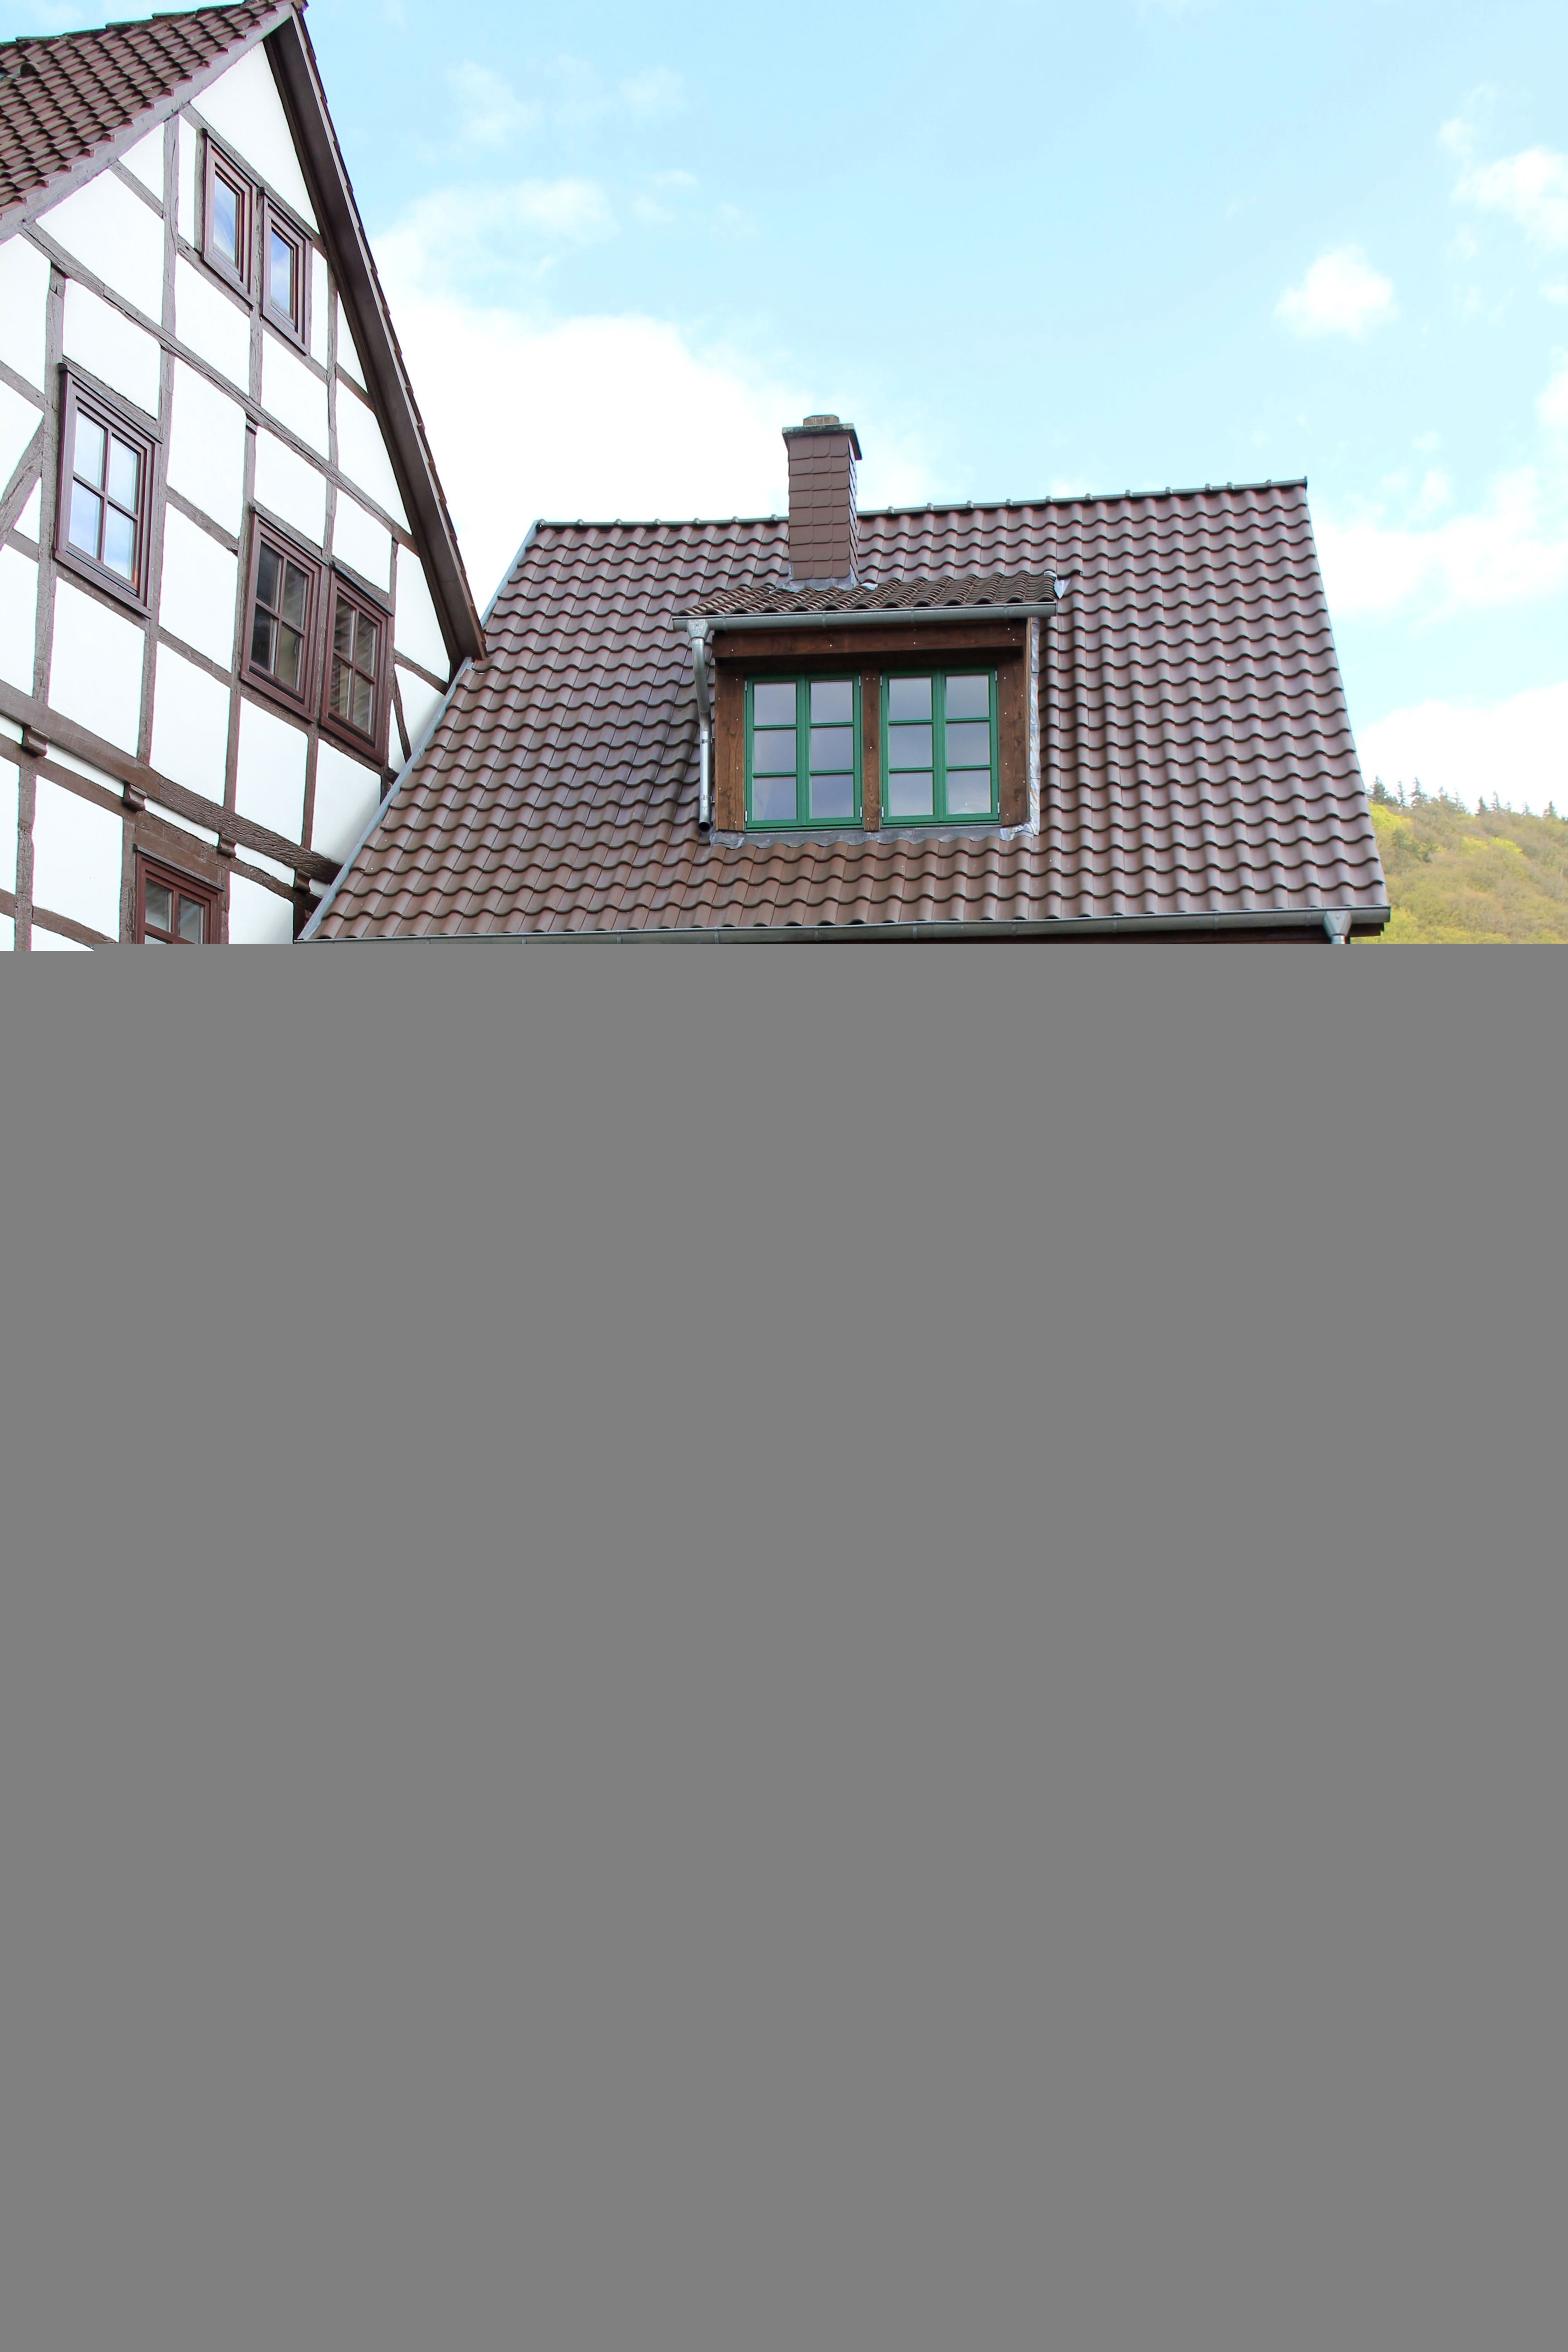
architecture, road, house, window, roof, building, home, cityscape, facade, property, professional, old house, germany, idyll, fachwerkhaus, truss, weser uplands, residential area, well maintained, ground werder